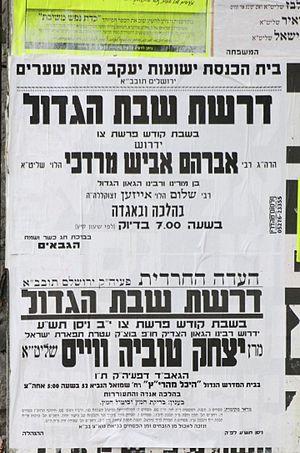
Jérusalem - Quartier ultra-orthodoxe de Méa Shéarim (les 100 portes) - les affiches sont la seule source d'information de la population religieuse ultra-orthodoxe, qui n'a pas le droit de regarder la télé, ni d'écouter la radio, ni de consulter internet. On dit avec humour, qu'à Méa Shéarim, ce sont les affiches qui soutiennent les vieux murs décrépis, tellement ceux-ci sont recouverts par de multiples couches d'affiches.